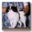
Label: dog